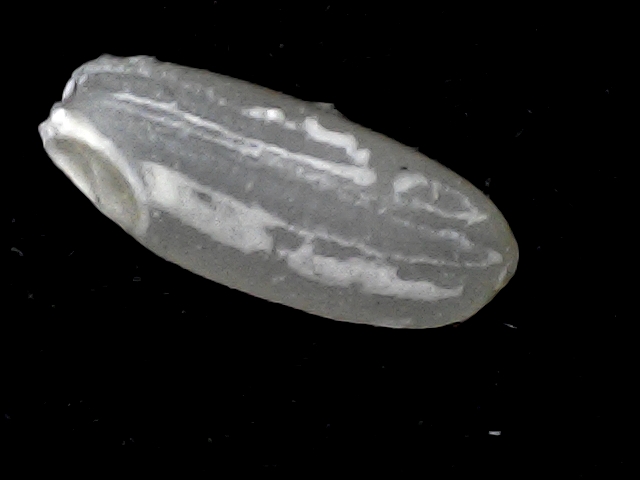
Rice variety: BR22